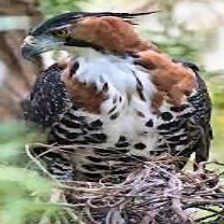
Species: ORNATE HAWK EAGLE
Scientific name: SPIZAETUS ORNATUS